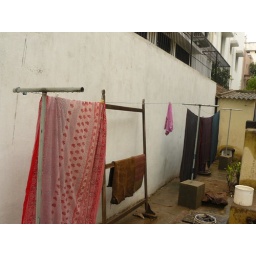
The pillars beneath the rods are constructed n a cross mannerAnd are not parallel to the wall behind them